Battle of Rimito Kramp

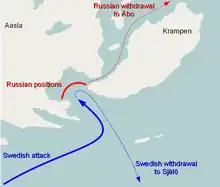
Battle of Rimito Kramp

Swedish naval unit under Hjelmstjerna was tasked with destroying the Russian coastal fleet unit that had successfully bypassed the Swedish blockade of Hanko. After learning that a small Russian gun sloop unit had moved to relatively vulnerable position at the southern end of Airisto region Hjelmstjerna made the decision to attack.